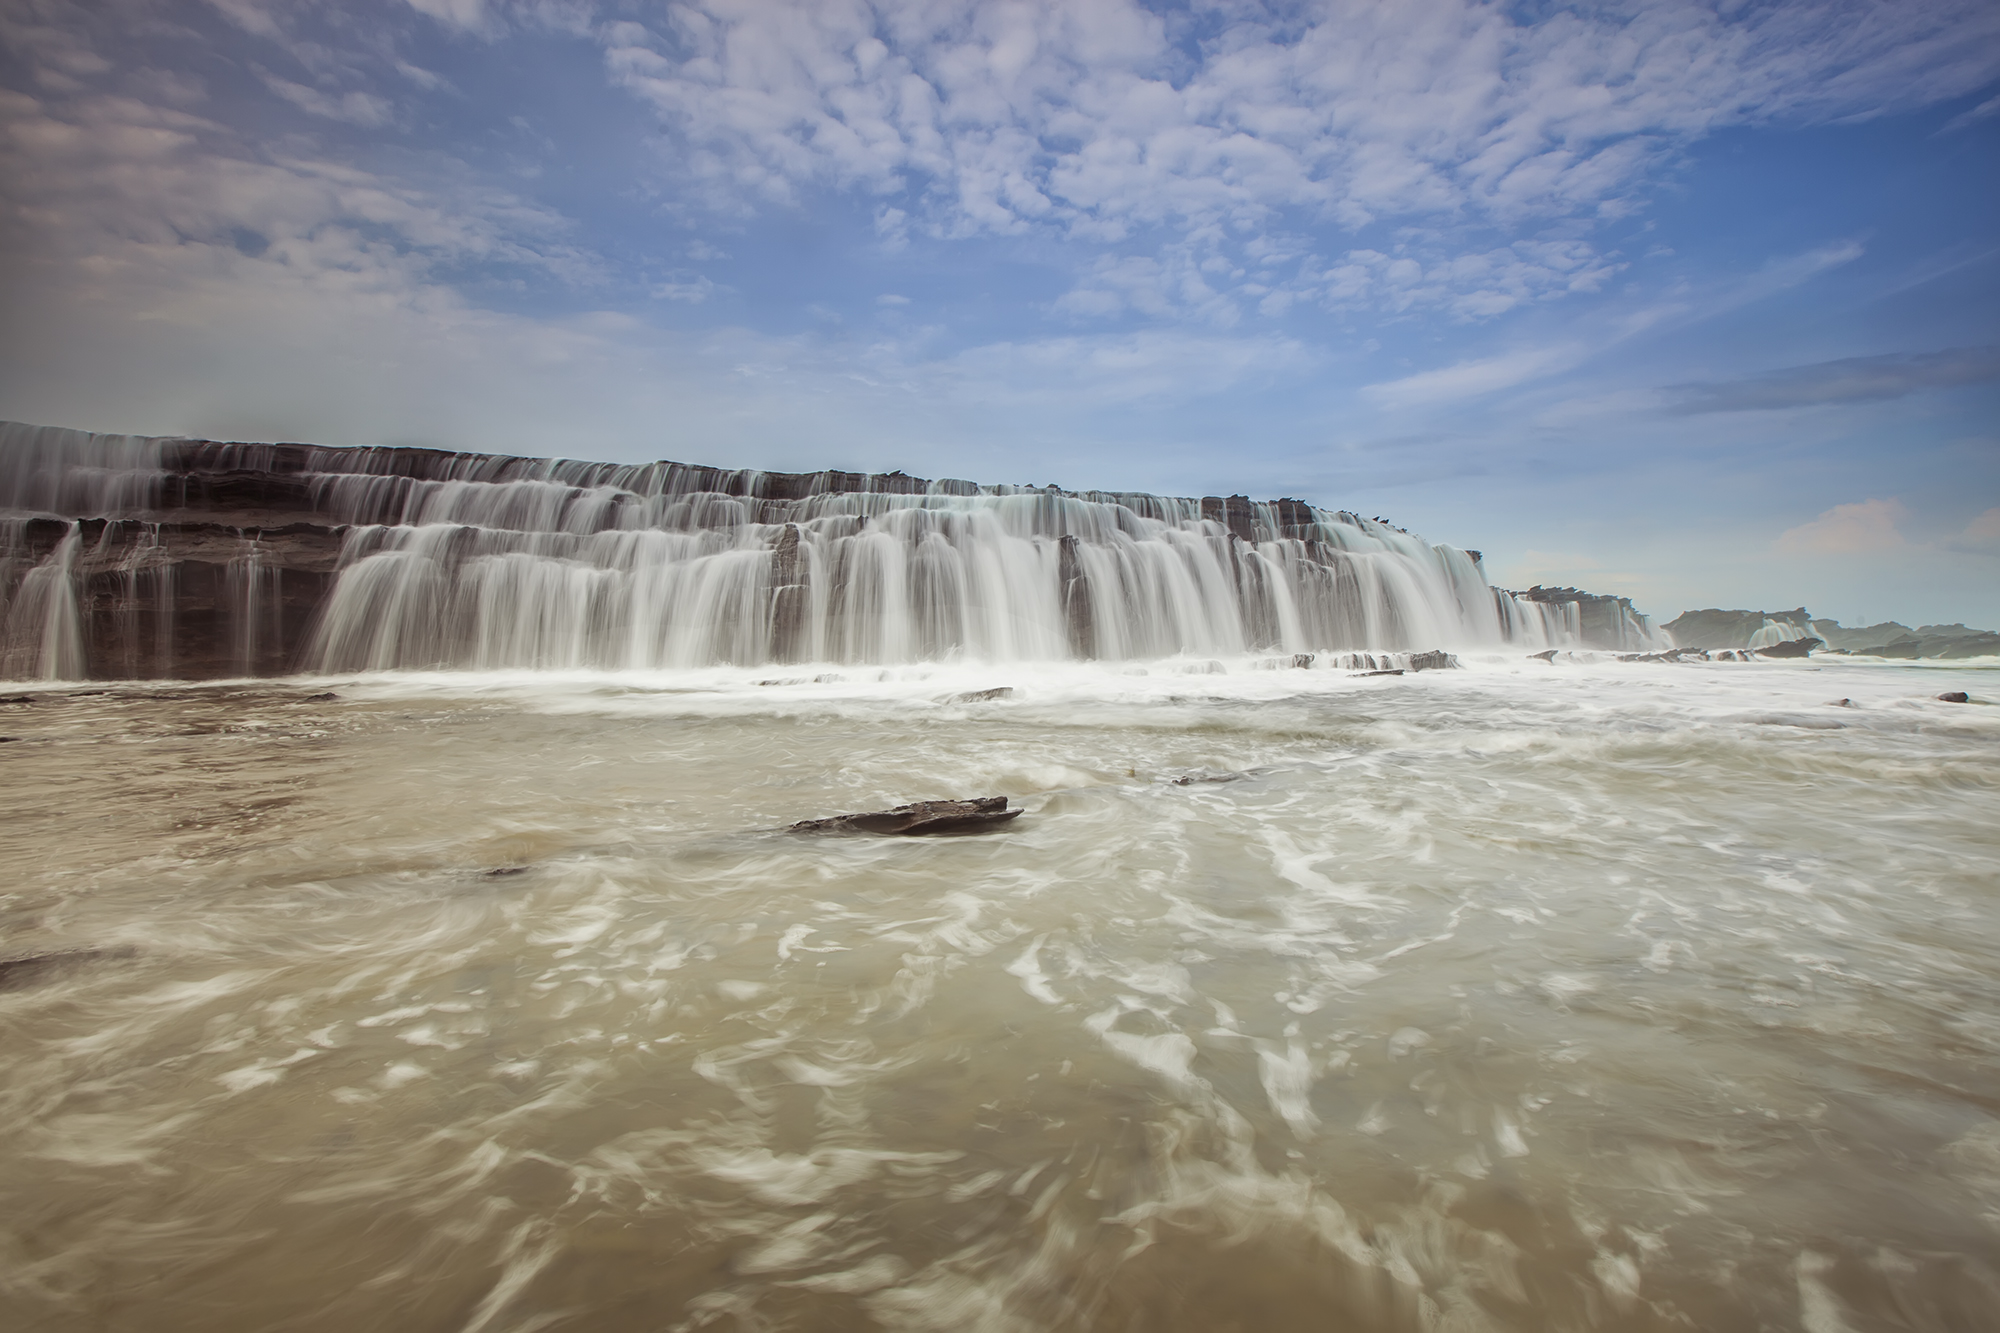
beach, landscape, sea, coast, water, nature, ocean, waterfall, winter, sky, shore, wave, river, travel, foam, surf, flow, scenic, seascape, scenery, body of water, current, rocks, outdoors, waves, clouds, background, daylight, mountains, water feature, wind wave